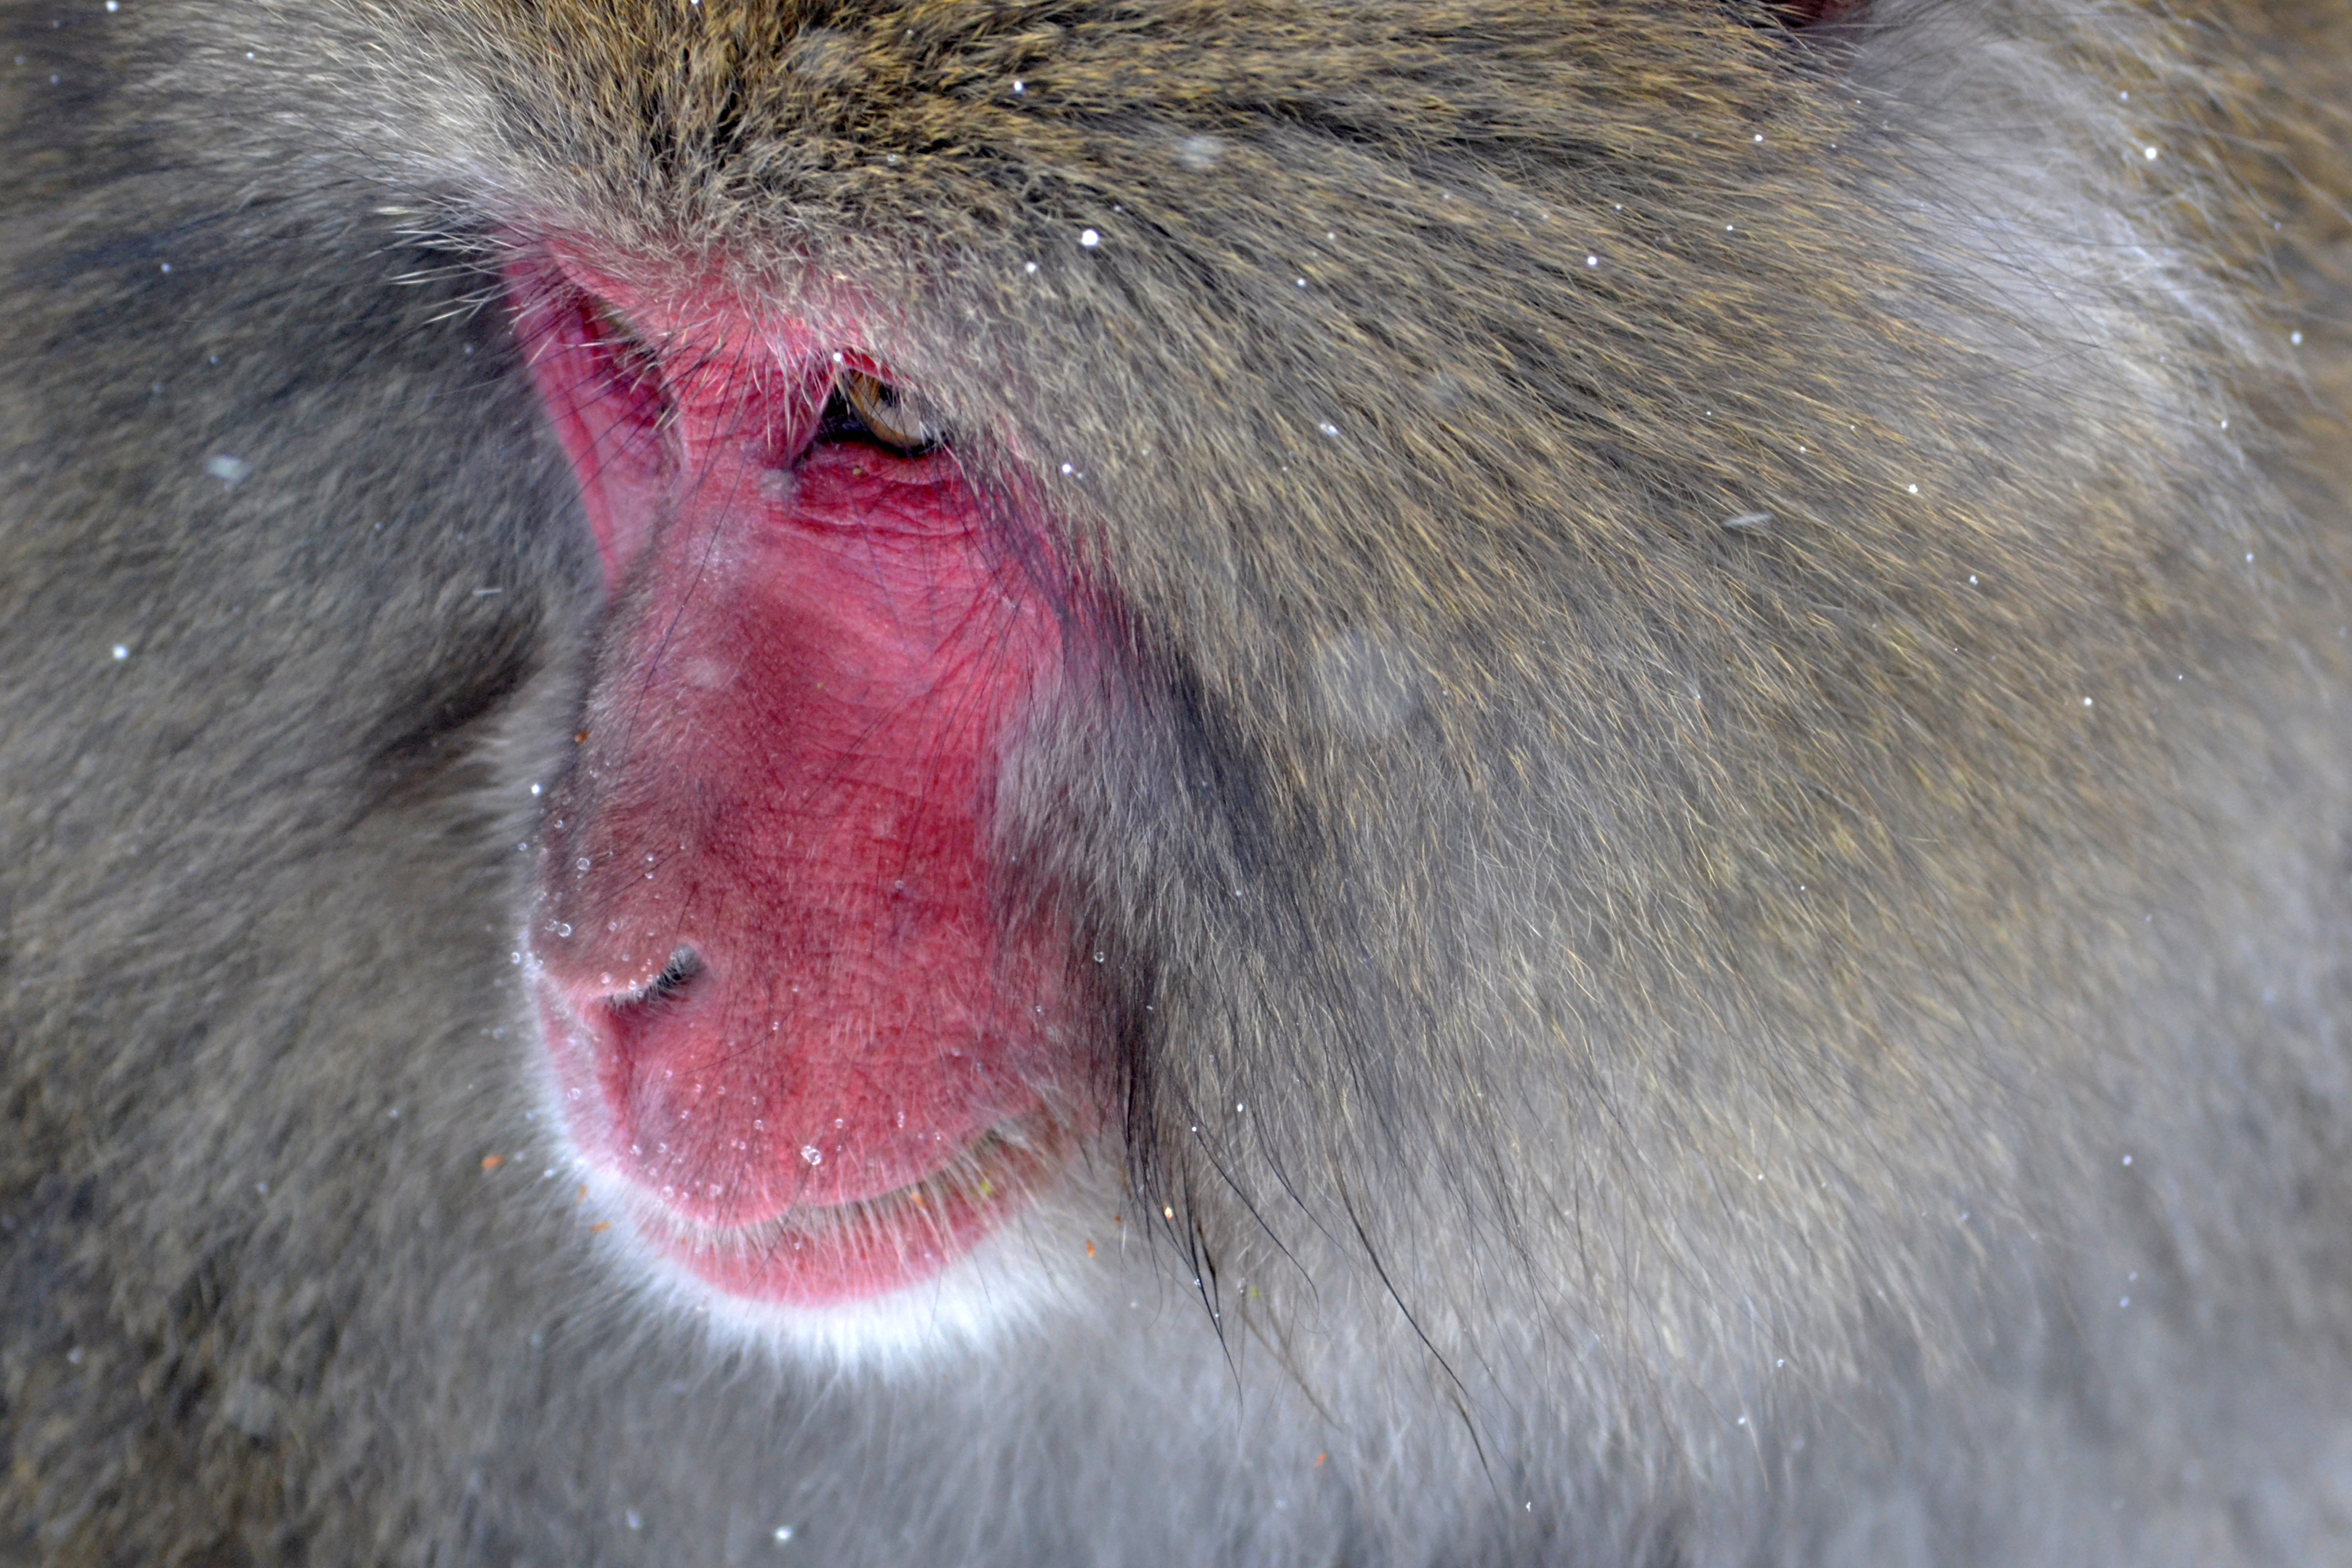
animal, wildlife, mammal, monkey, fauna, primate, ape, baboon, furry, vertebrate, creature, mandrill, macaque, old world monkey, japanese macaque